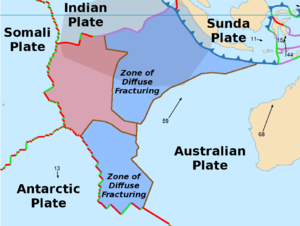
La plaque du Capricorne est une plaque tectonique tertiaire de la lithosphère de la planète Terre se trouvant sous l'océan Indien dans les hémisphères sud et est.